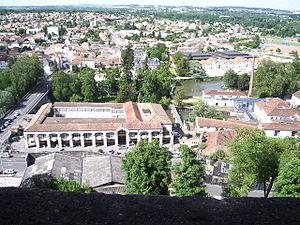
Vue du rempart de Beaulieu, Angoulême (Charente, France)
André Guillaume Resnier de Goué, né à Angoulême le 30 juillet 1729, mort à Angoulême le 2 février 1811, est un général de brigade de la Révolution française.
Les papeteries Joseph Bardou et fils Le Nil sont créées à Perpignan vers 1830 et à Angoulême vers 1880.
L’École européenne supérieure de l’image Angoulême & Poitiers est une école supérieure d’art publique placée sous la tutelle du ministère de la Culture. Elle accueille près de 350 étudiantes et étudiants sur ses deux sites -Angoulême et Poitiers - et prépare aux diplômes nationaux d’arts plastiques aux niveaux licence, master et doctorat. Le projet de l’étudiant occupe une place centrale dans le schéma des études de l’ÉESI, qui privilégie l’expérimentation, la collaboration et l’enrichissement mutuel. Composée de professeurs, artistes, auteurs et techniciens spécialisés reconnus dans le champ professionnel, l’équipe pédagogique de l’ÉESI travaille à l’émergence de la jeune scène artistique de demain.